Temco T-35 Buckaroo

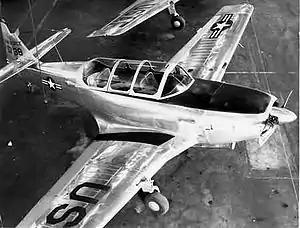
The first YT-35 for evaluation by the USAF

The Temco T-35 Buckaroo (company designation TE-1) was designed in the late 1940s as an extremely low-cost trainer for commercial and military markets. Temco's failure to secure a United States Air Force order for the Buckaroo forced it to turn to non-U.S. governments to keep the production lines going, yet only a few export orders materialized.